Damned in Venice

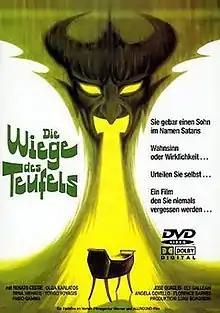

Damned in Venice (literally ""Venetian Black"") is an Italian horror film directed in 1978 by Ugo Liberatore.